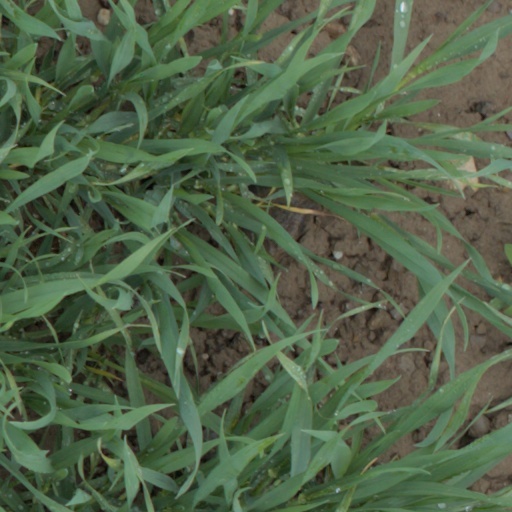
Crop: wheat